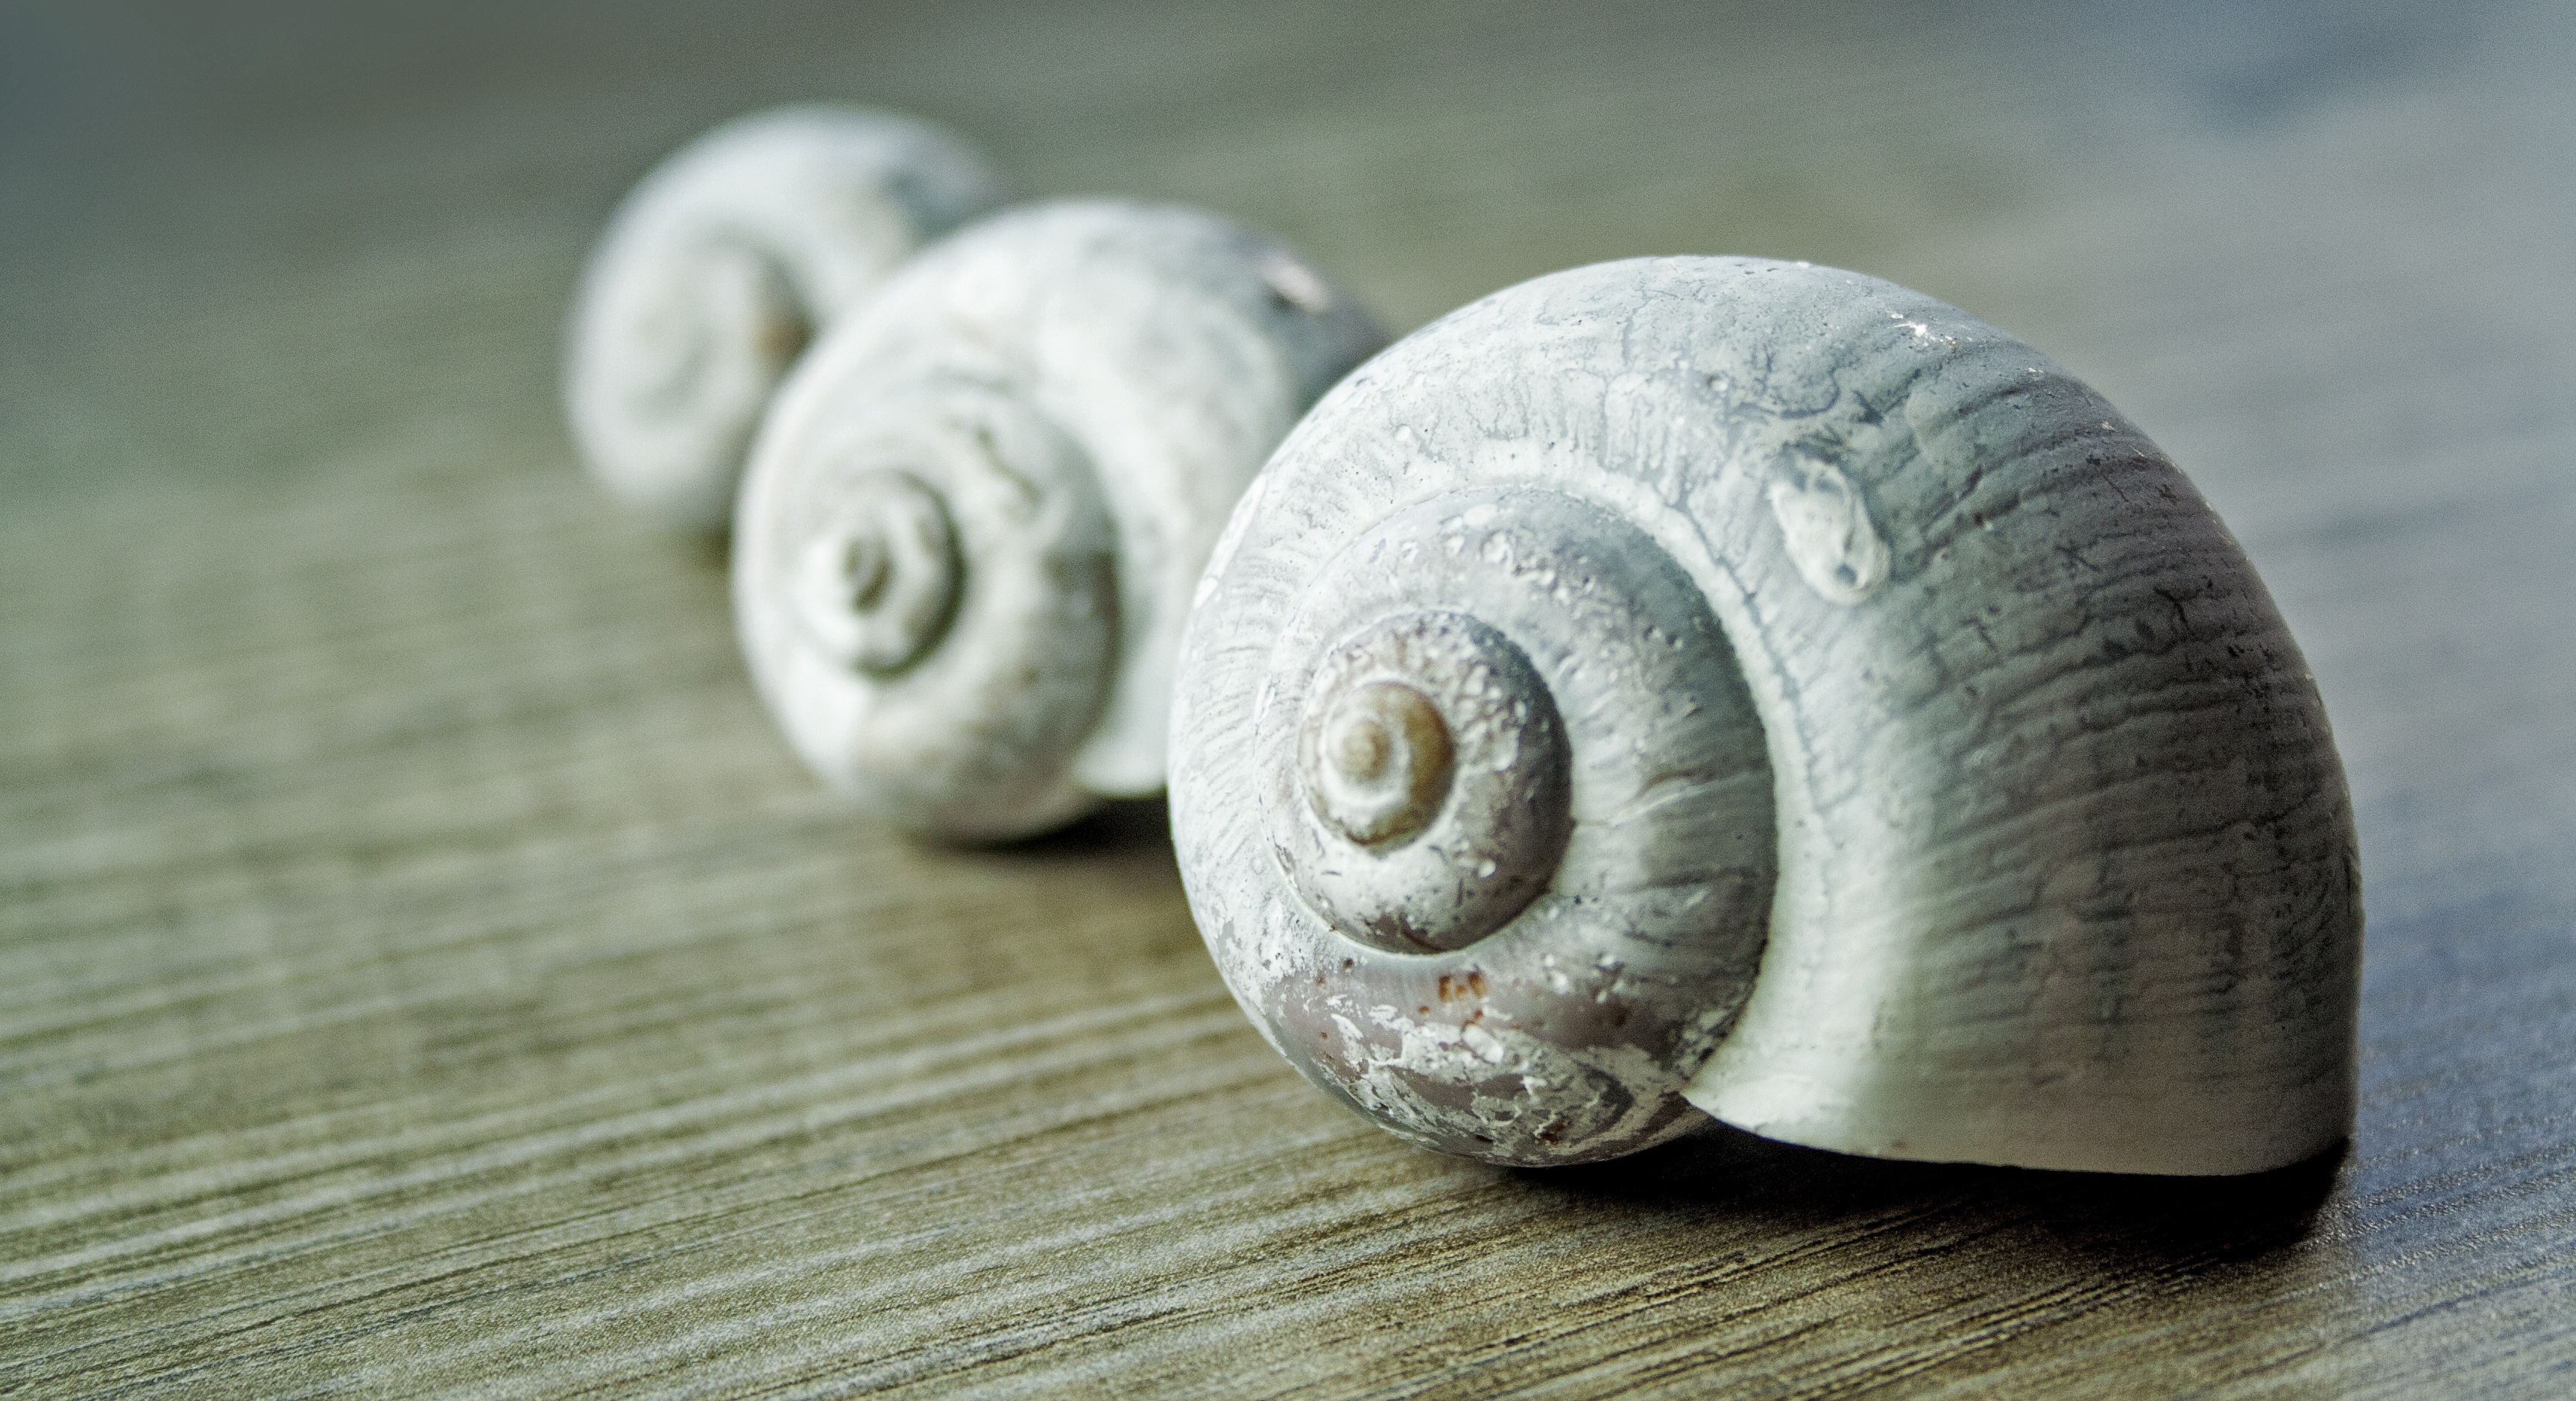
nature, sand, wood, summer, decoration, macro, holiday, decor, material, invertebrate, seashell, deco, close up, art, stand, snail, figure, three, decorative, beautiful, souvenir, tropics, molluscs, mussels, macro photography, sea snail, mitbringsel, snails and slugs, sea macro